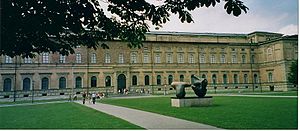
Pinakotek
Alte Pinakothek i München
Pinakotok større samling af malerier, et kunstmuseum eller et billedgalleri.